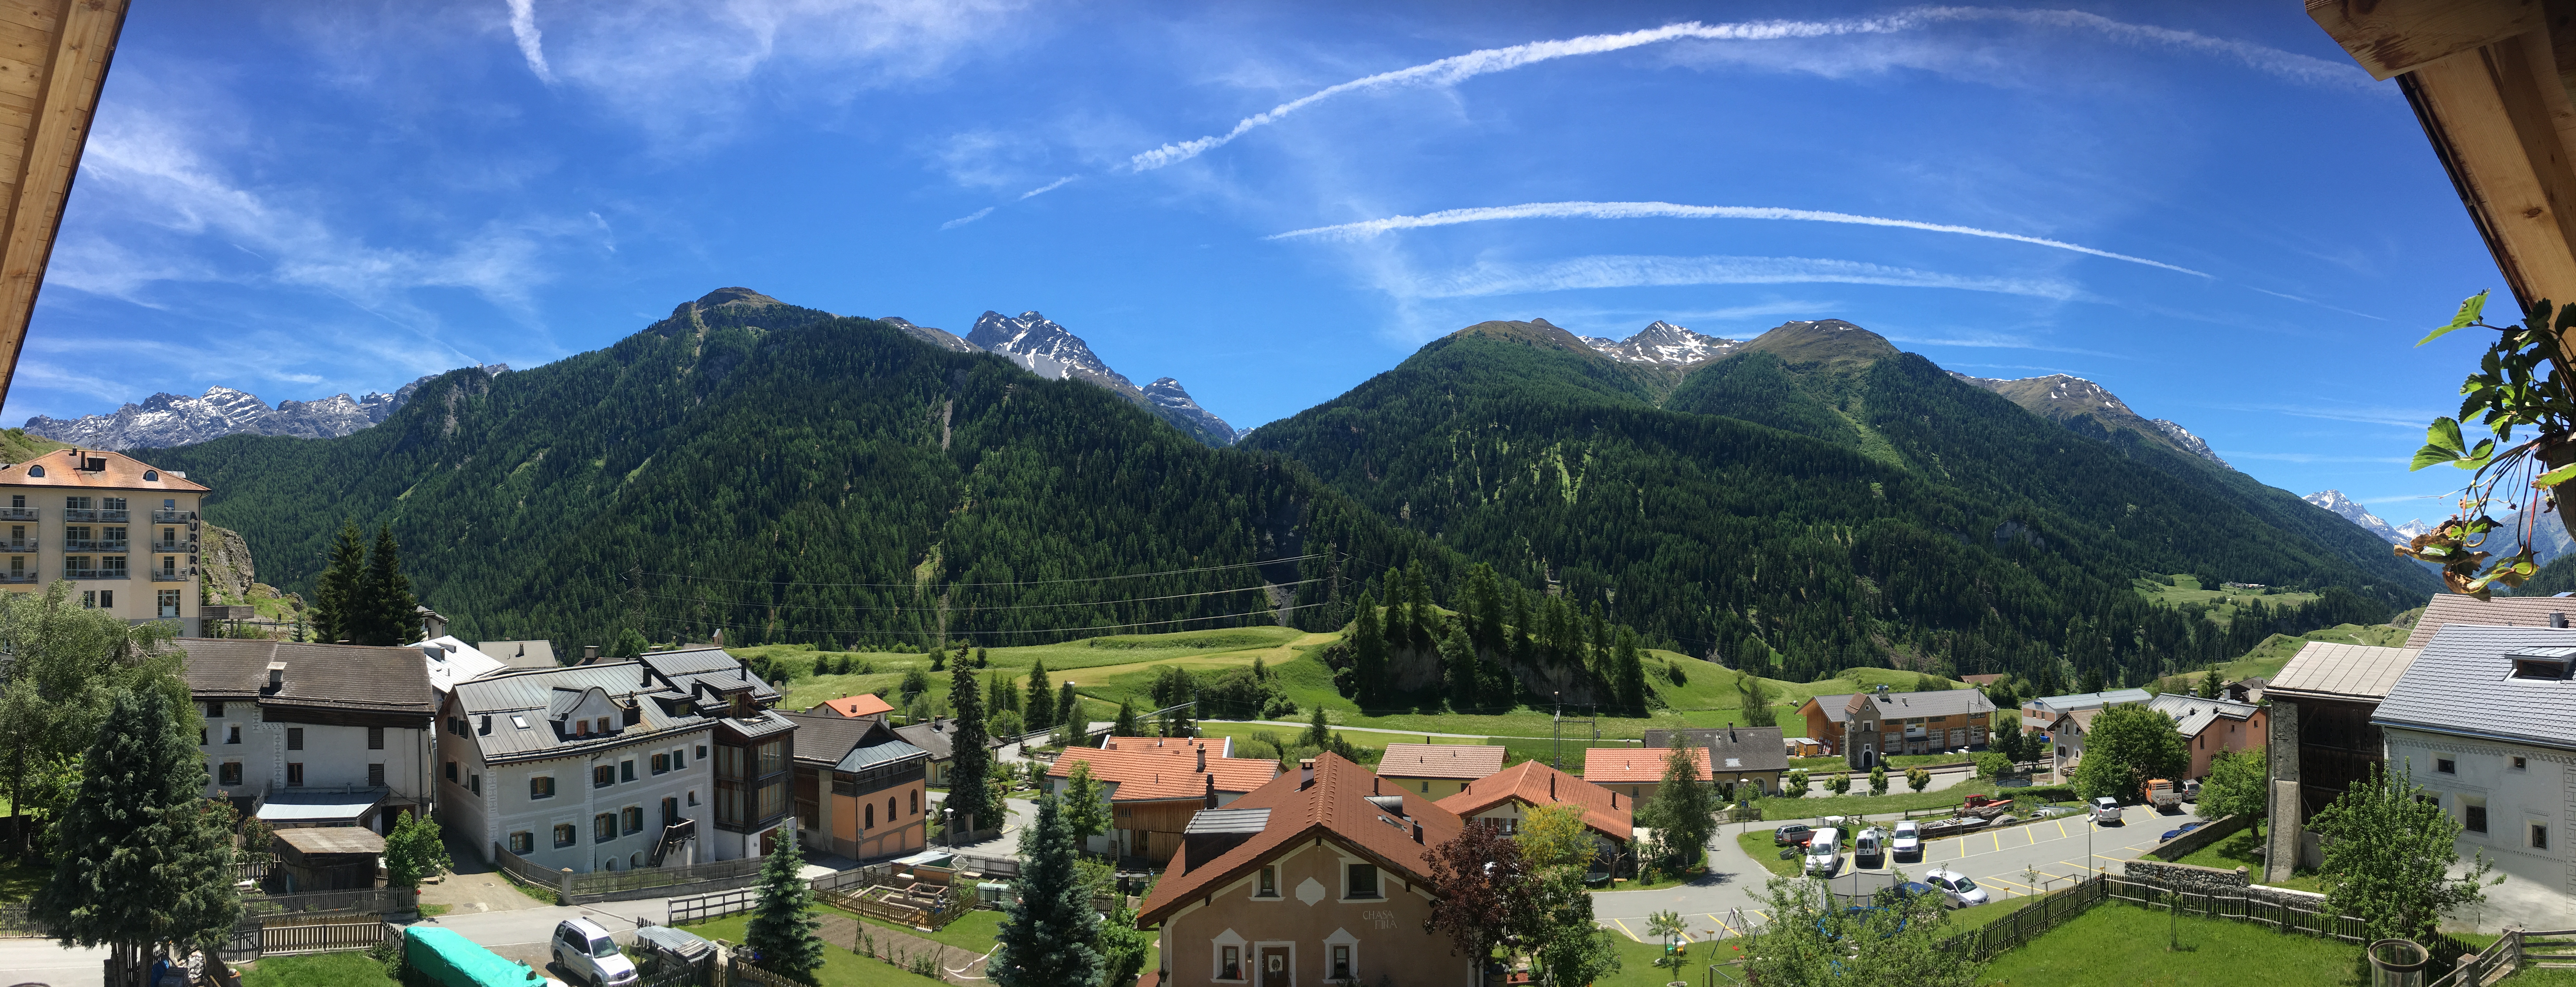
landscape, forest, mountain, photography, town, mountain range, panorama, vacation, village, tourism, alps, estate, residential area, geographical feature, human settlement, mountainous landforms